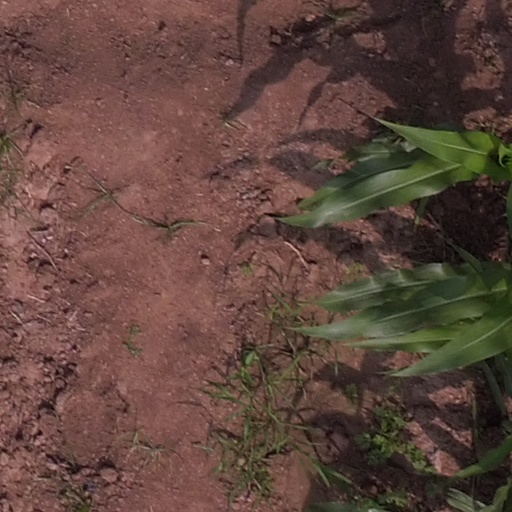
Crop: maize; corn